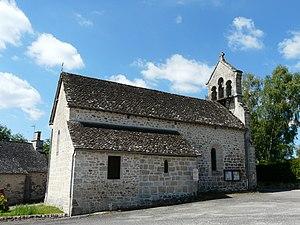
L'église Saint-Bonnet de Saint-Bonnet-les-Tours-de-Merle, Corrèze, France.
Cet article recense les édifices religieux de la Corrèze, en France, munis d'un clocher-mur.
Saint-Bonnet-les-Tours-de-Merle est une commune française située dans le département de la Corrèze, en région Nouvelle-Aquitaine.